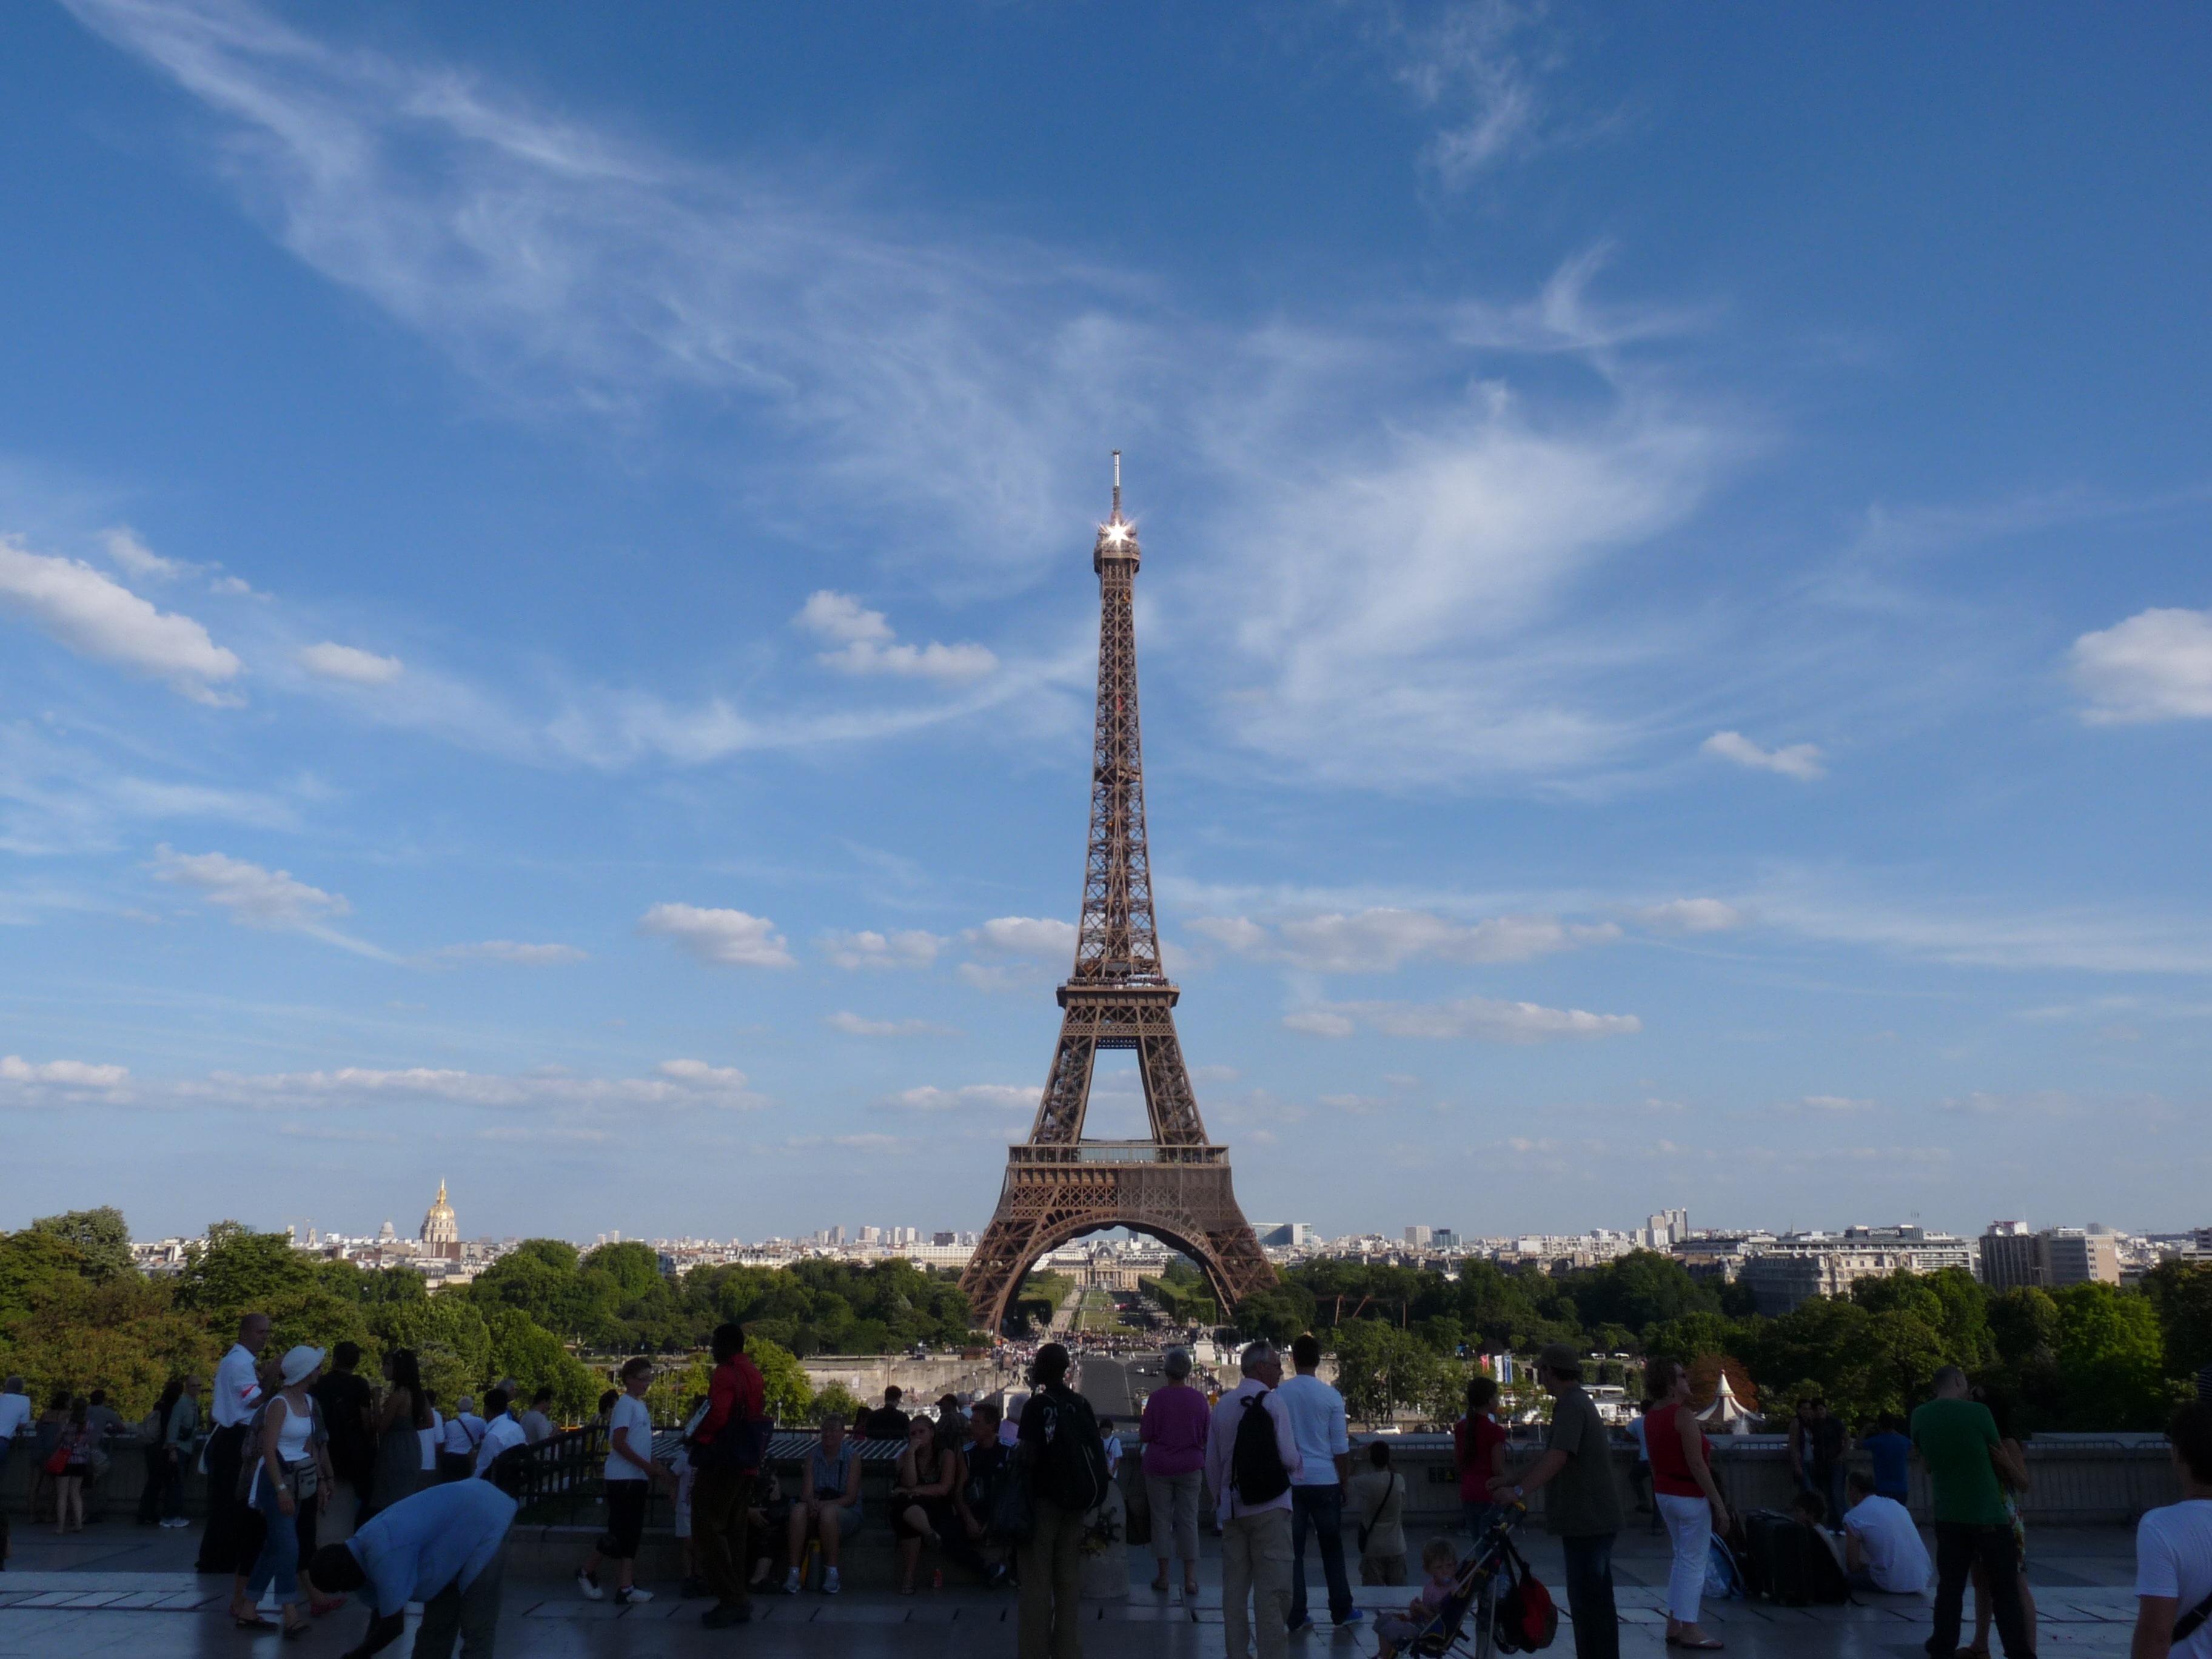
eiffel tower, paris, monument, france, europe, statue, love, tower, symbol, landmark, attraction, looking up, places of interest, memorial, lights, city views, cosmopolitan city, world's fair, art of engineering